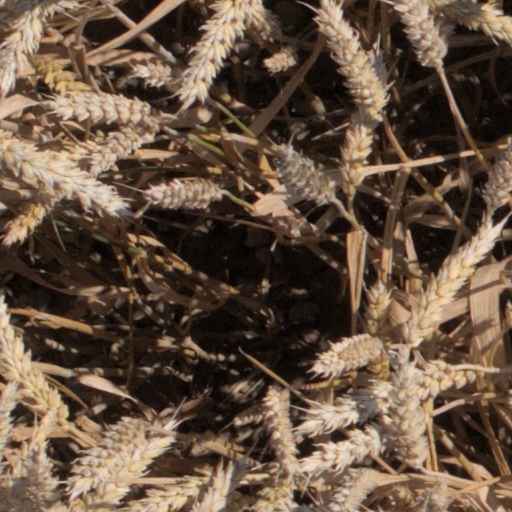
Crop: wheat